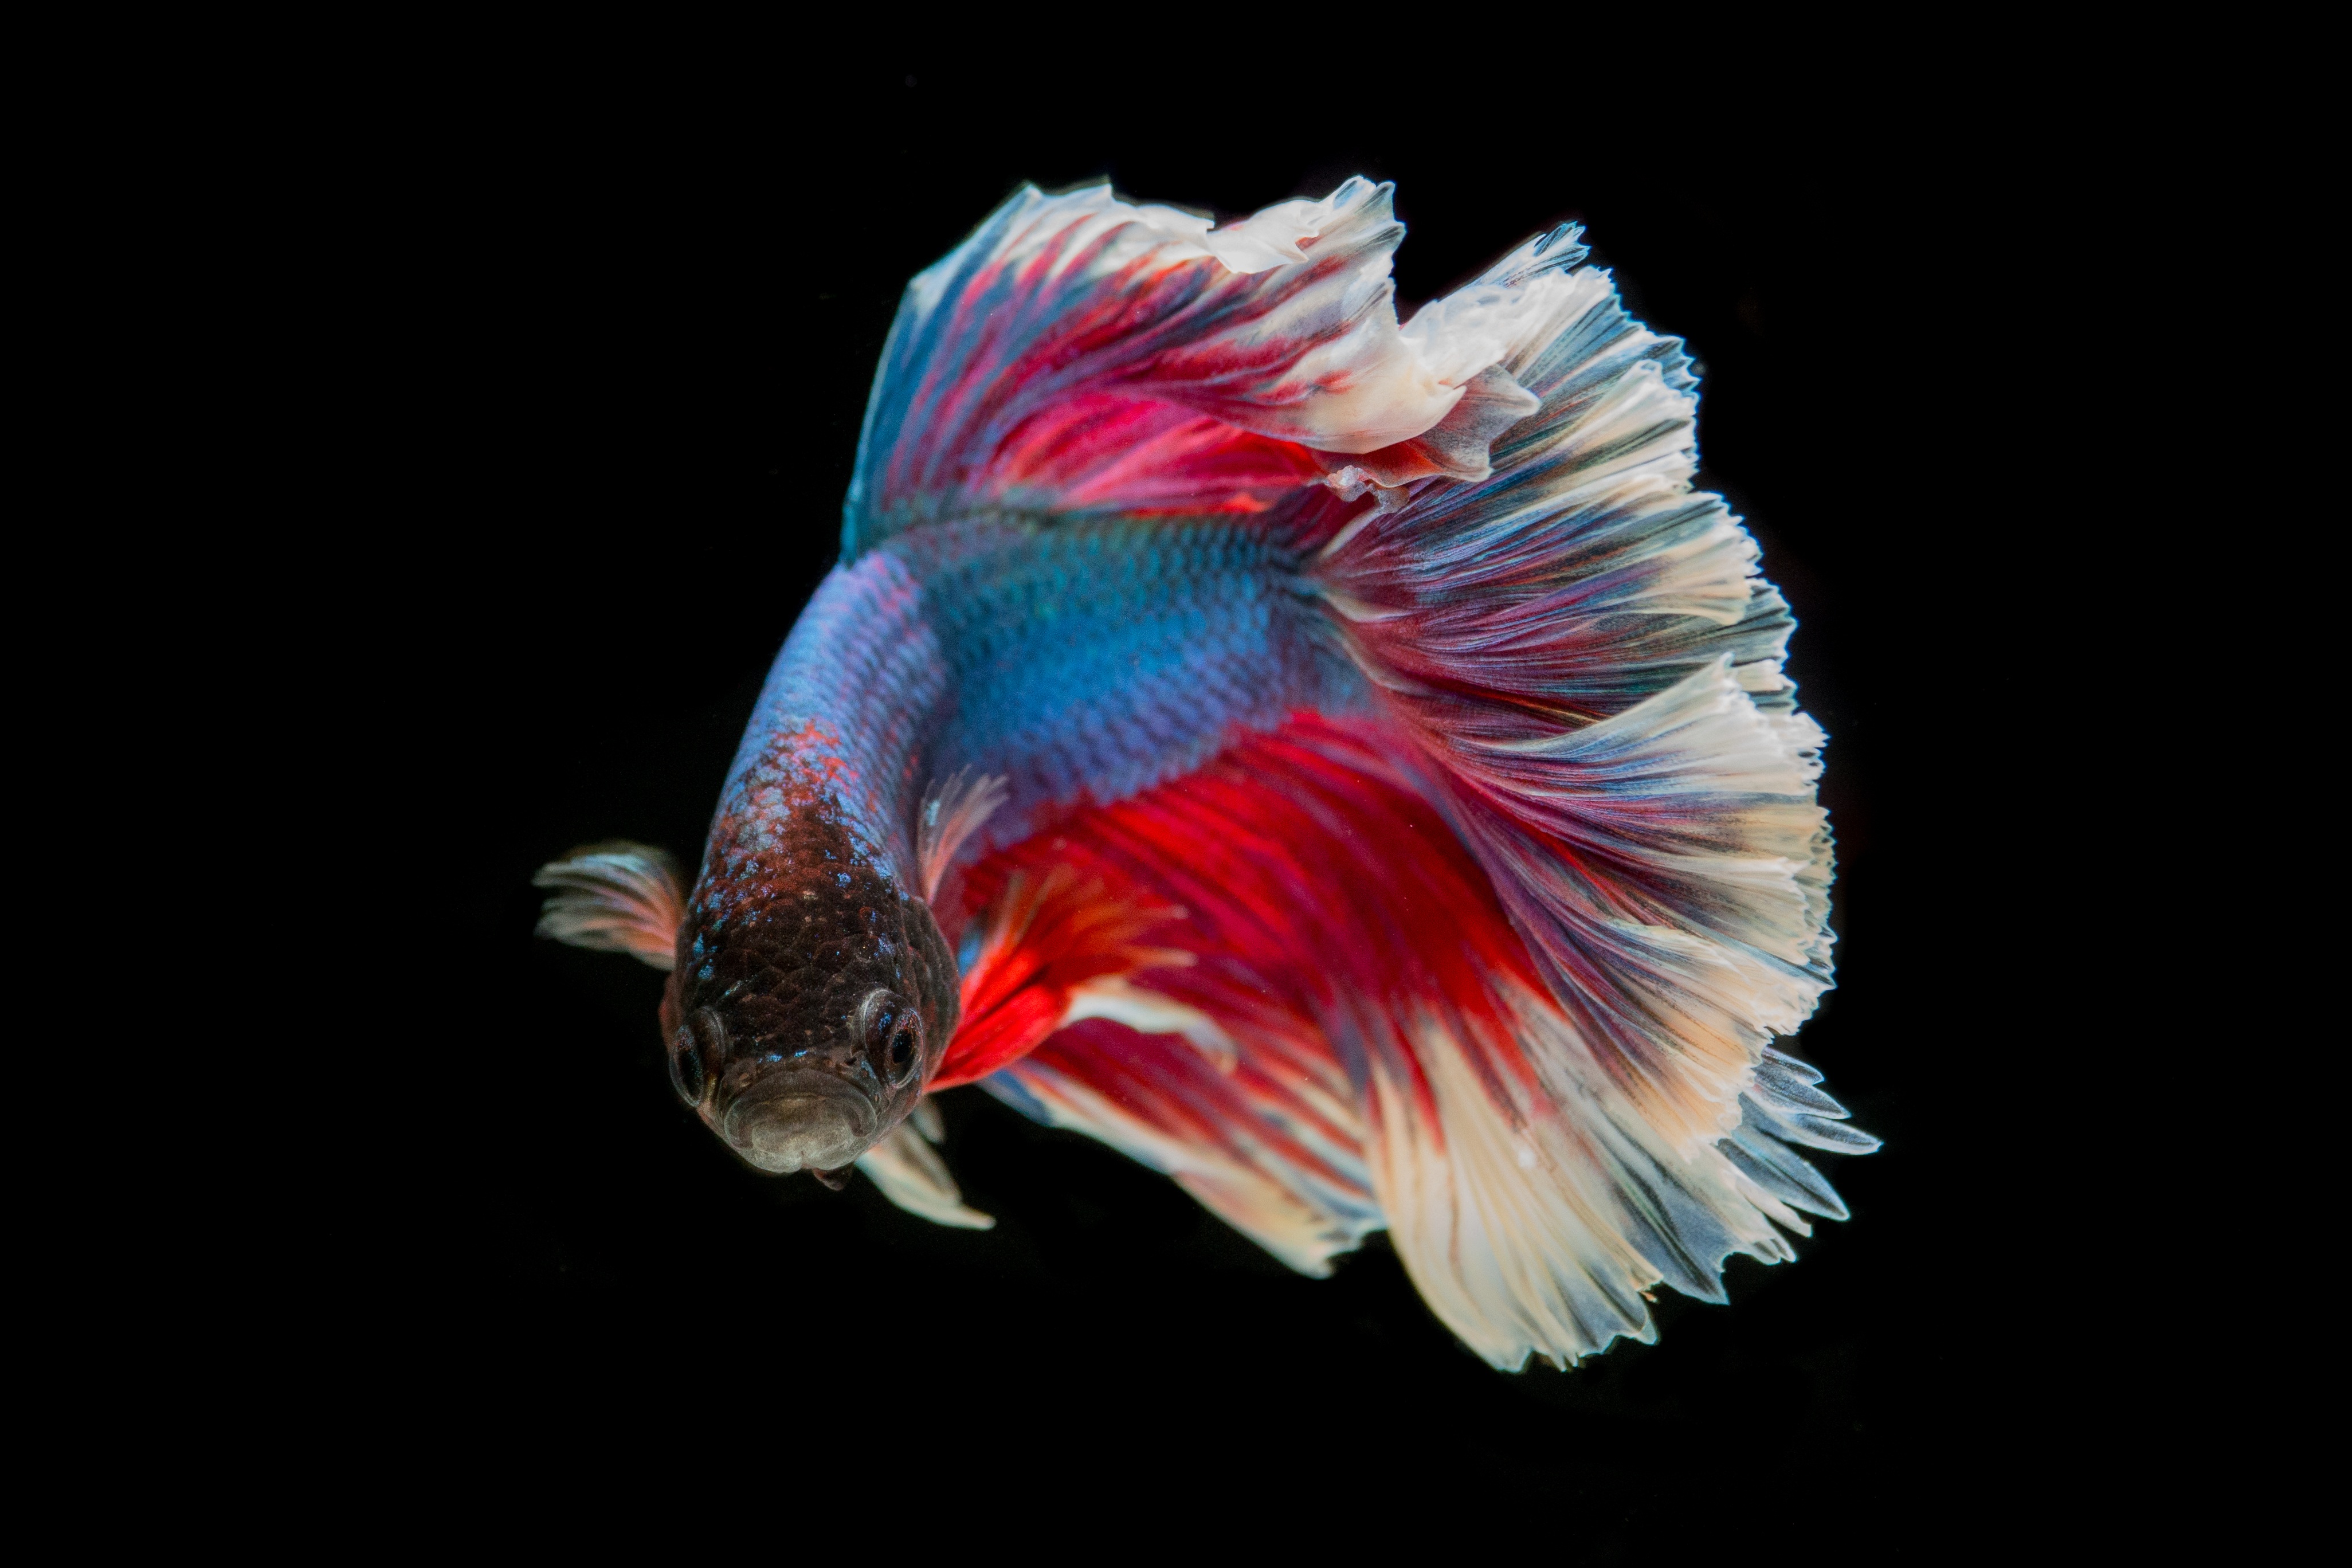
bird, wing, flower, red, fish, flick, battle, tail, organ, macro photography, black background, three color, fighting fish, fish thailand, fish stripes